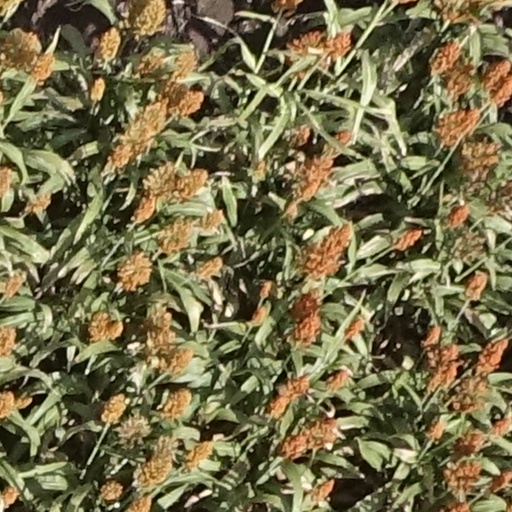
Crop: sorghum